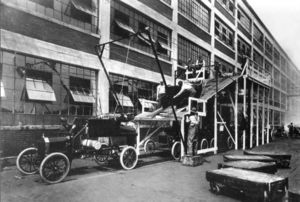
Driftsledelse / Driftsledelse og produktion
Fords samlebånd i 1913.
Driftsledelse er studiet i virksomhedsdrift, og beskæftiger sig med alle processer i virksomheden fra input såsom råmaterialer, arbejdskraft og transport - til output i form af varer og serviceydelser.